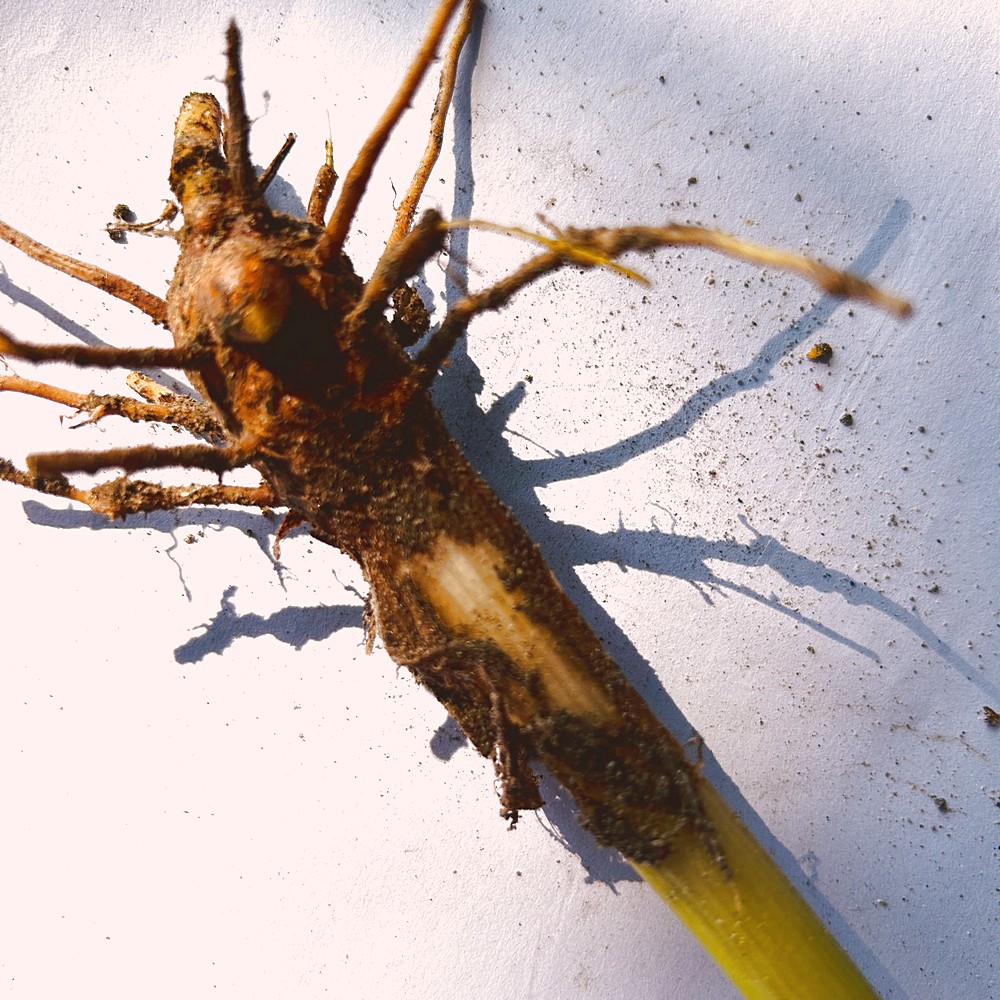
Label: Rhizome Disease Root